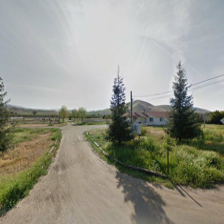
Label: streetView